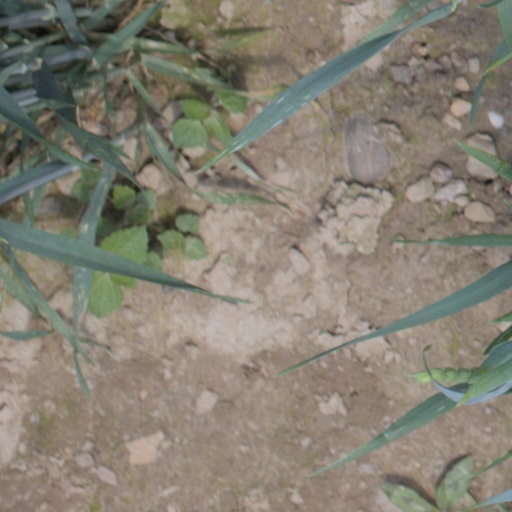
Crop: wheat